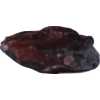
Label: carambola